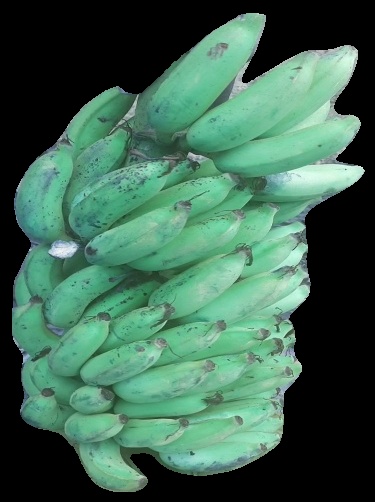
Variety: elakki-bale
Grade: grade2